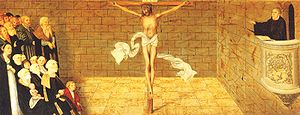
Martin Luther / I tilflugt på borgen Wartburg (1521–1522) / Wartburg-postillen
Luther på prædikestolen – udsnit fra Cranach-altret fra 1547 i Wittenberg Stadtkirche (bykirke).
"""Luther"" omdirigeres hertil. For andre betydninger af Luther, se Luther.